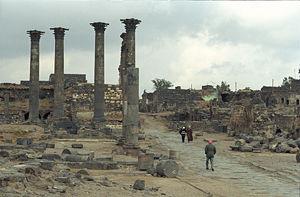
Bosra est une ville du sud de la Syrie, ancienne capitale de la région du Hauran. Située dans une région très fertile, au débouché des caravanes venant d’Arabie, Bosra connut la prospérité et joua un important rôle commercial, comptant jusqu’à 50 000 habitants.